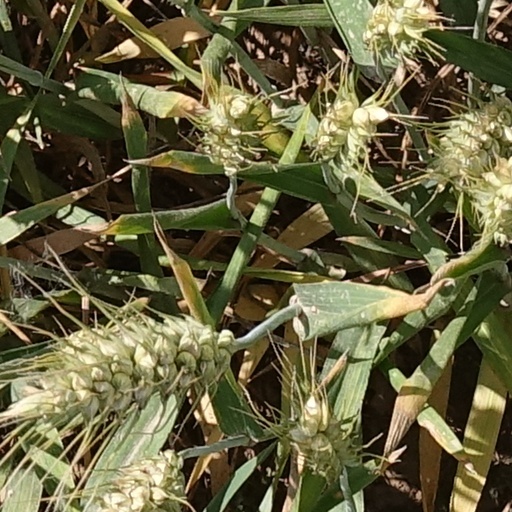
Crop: wheat